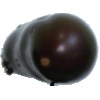
Label: Eggplant 1